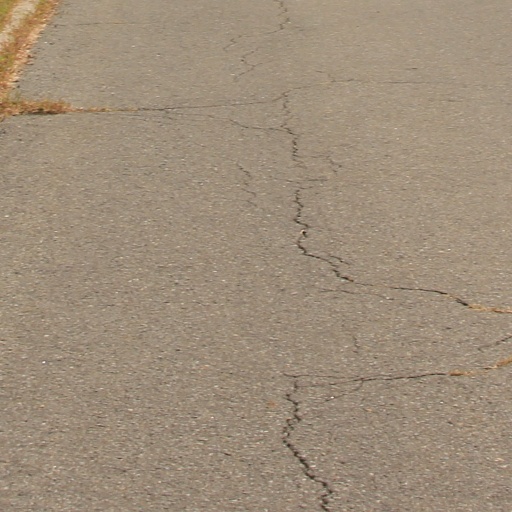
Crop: grape